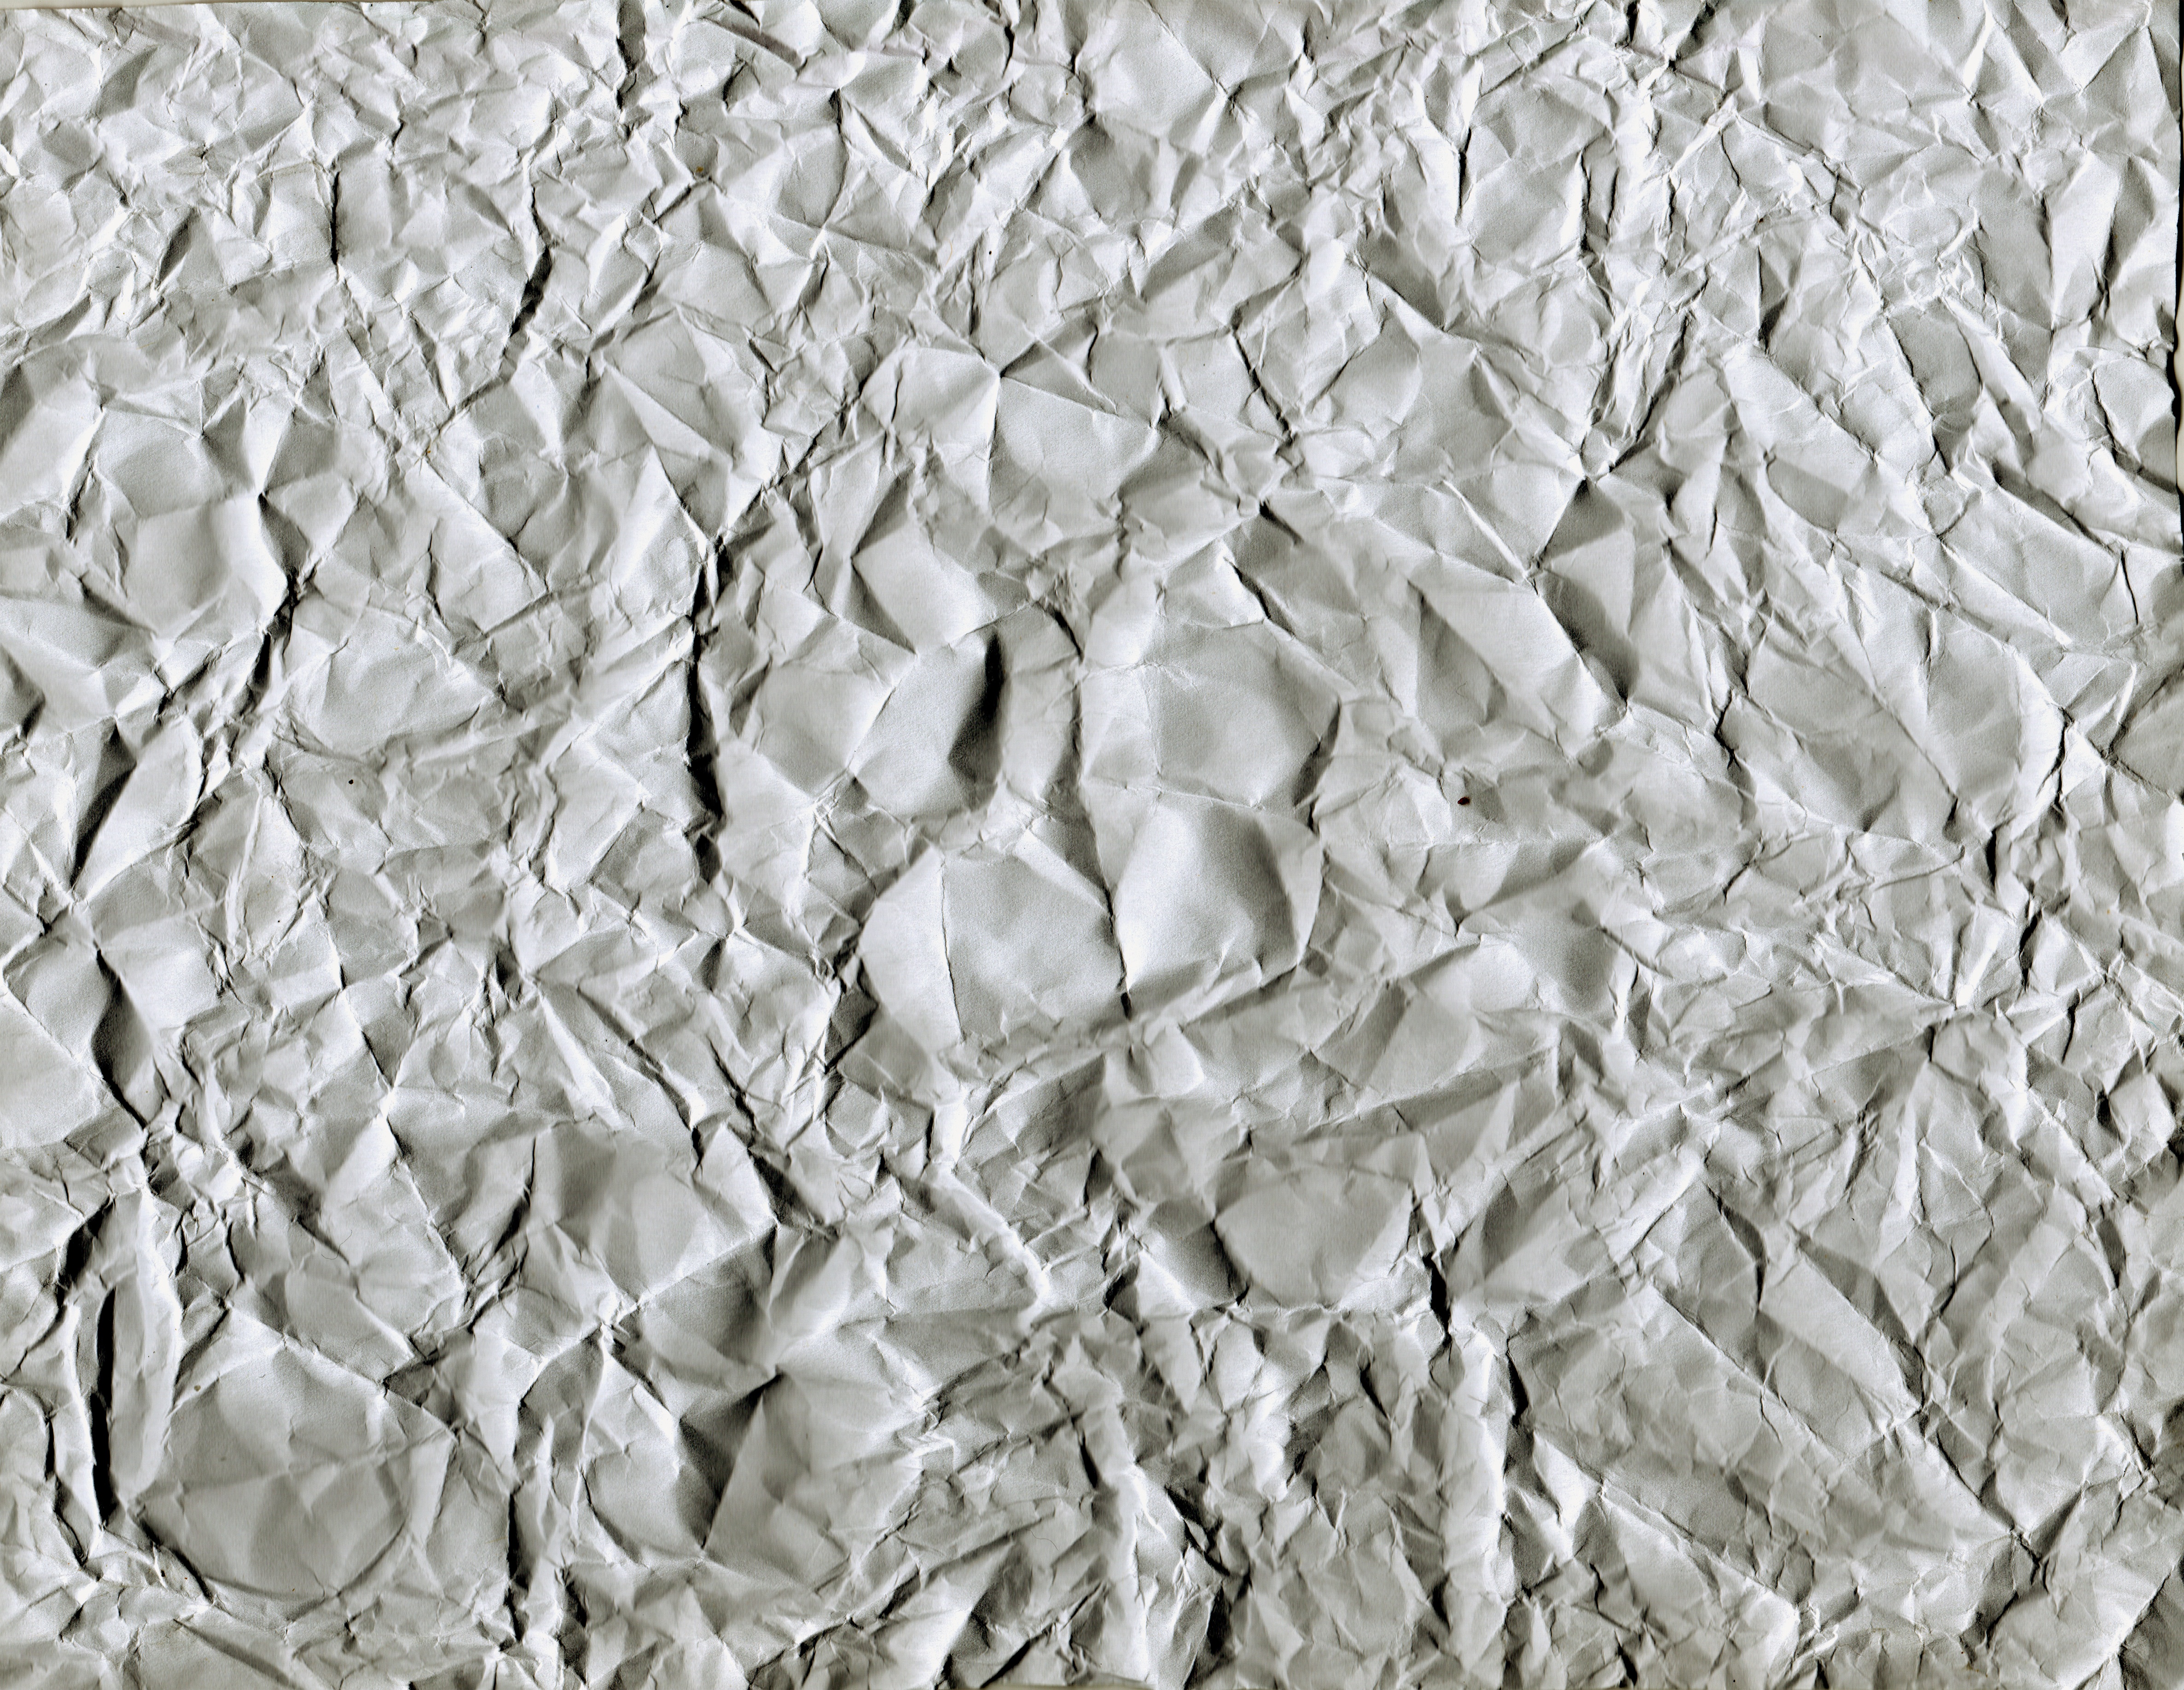
white, texture, floor, frost, pattern, material, textile, flooring